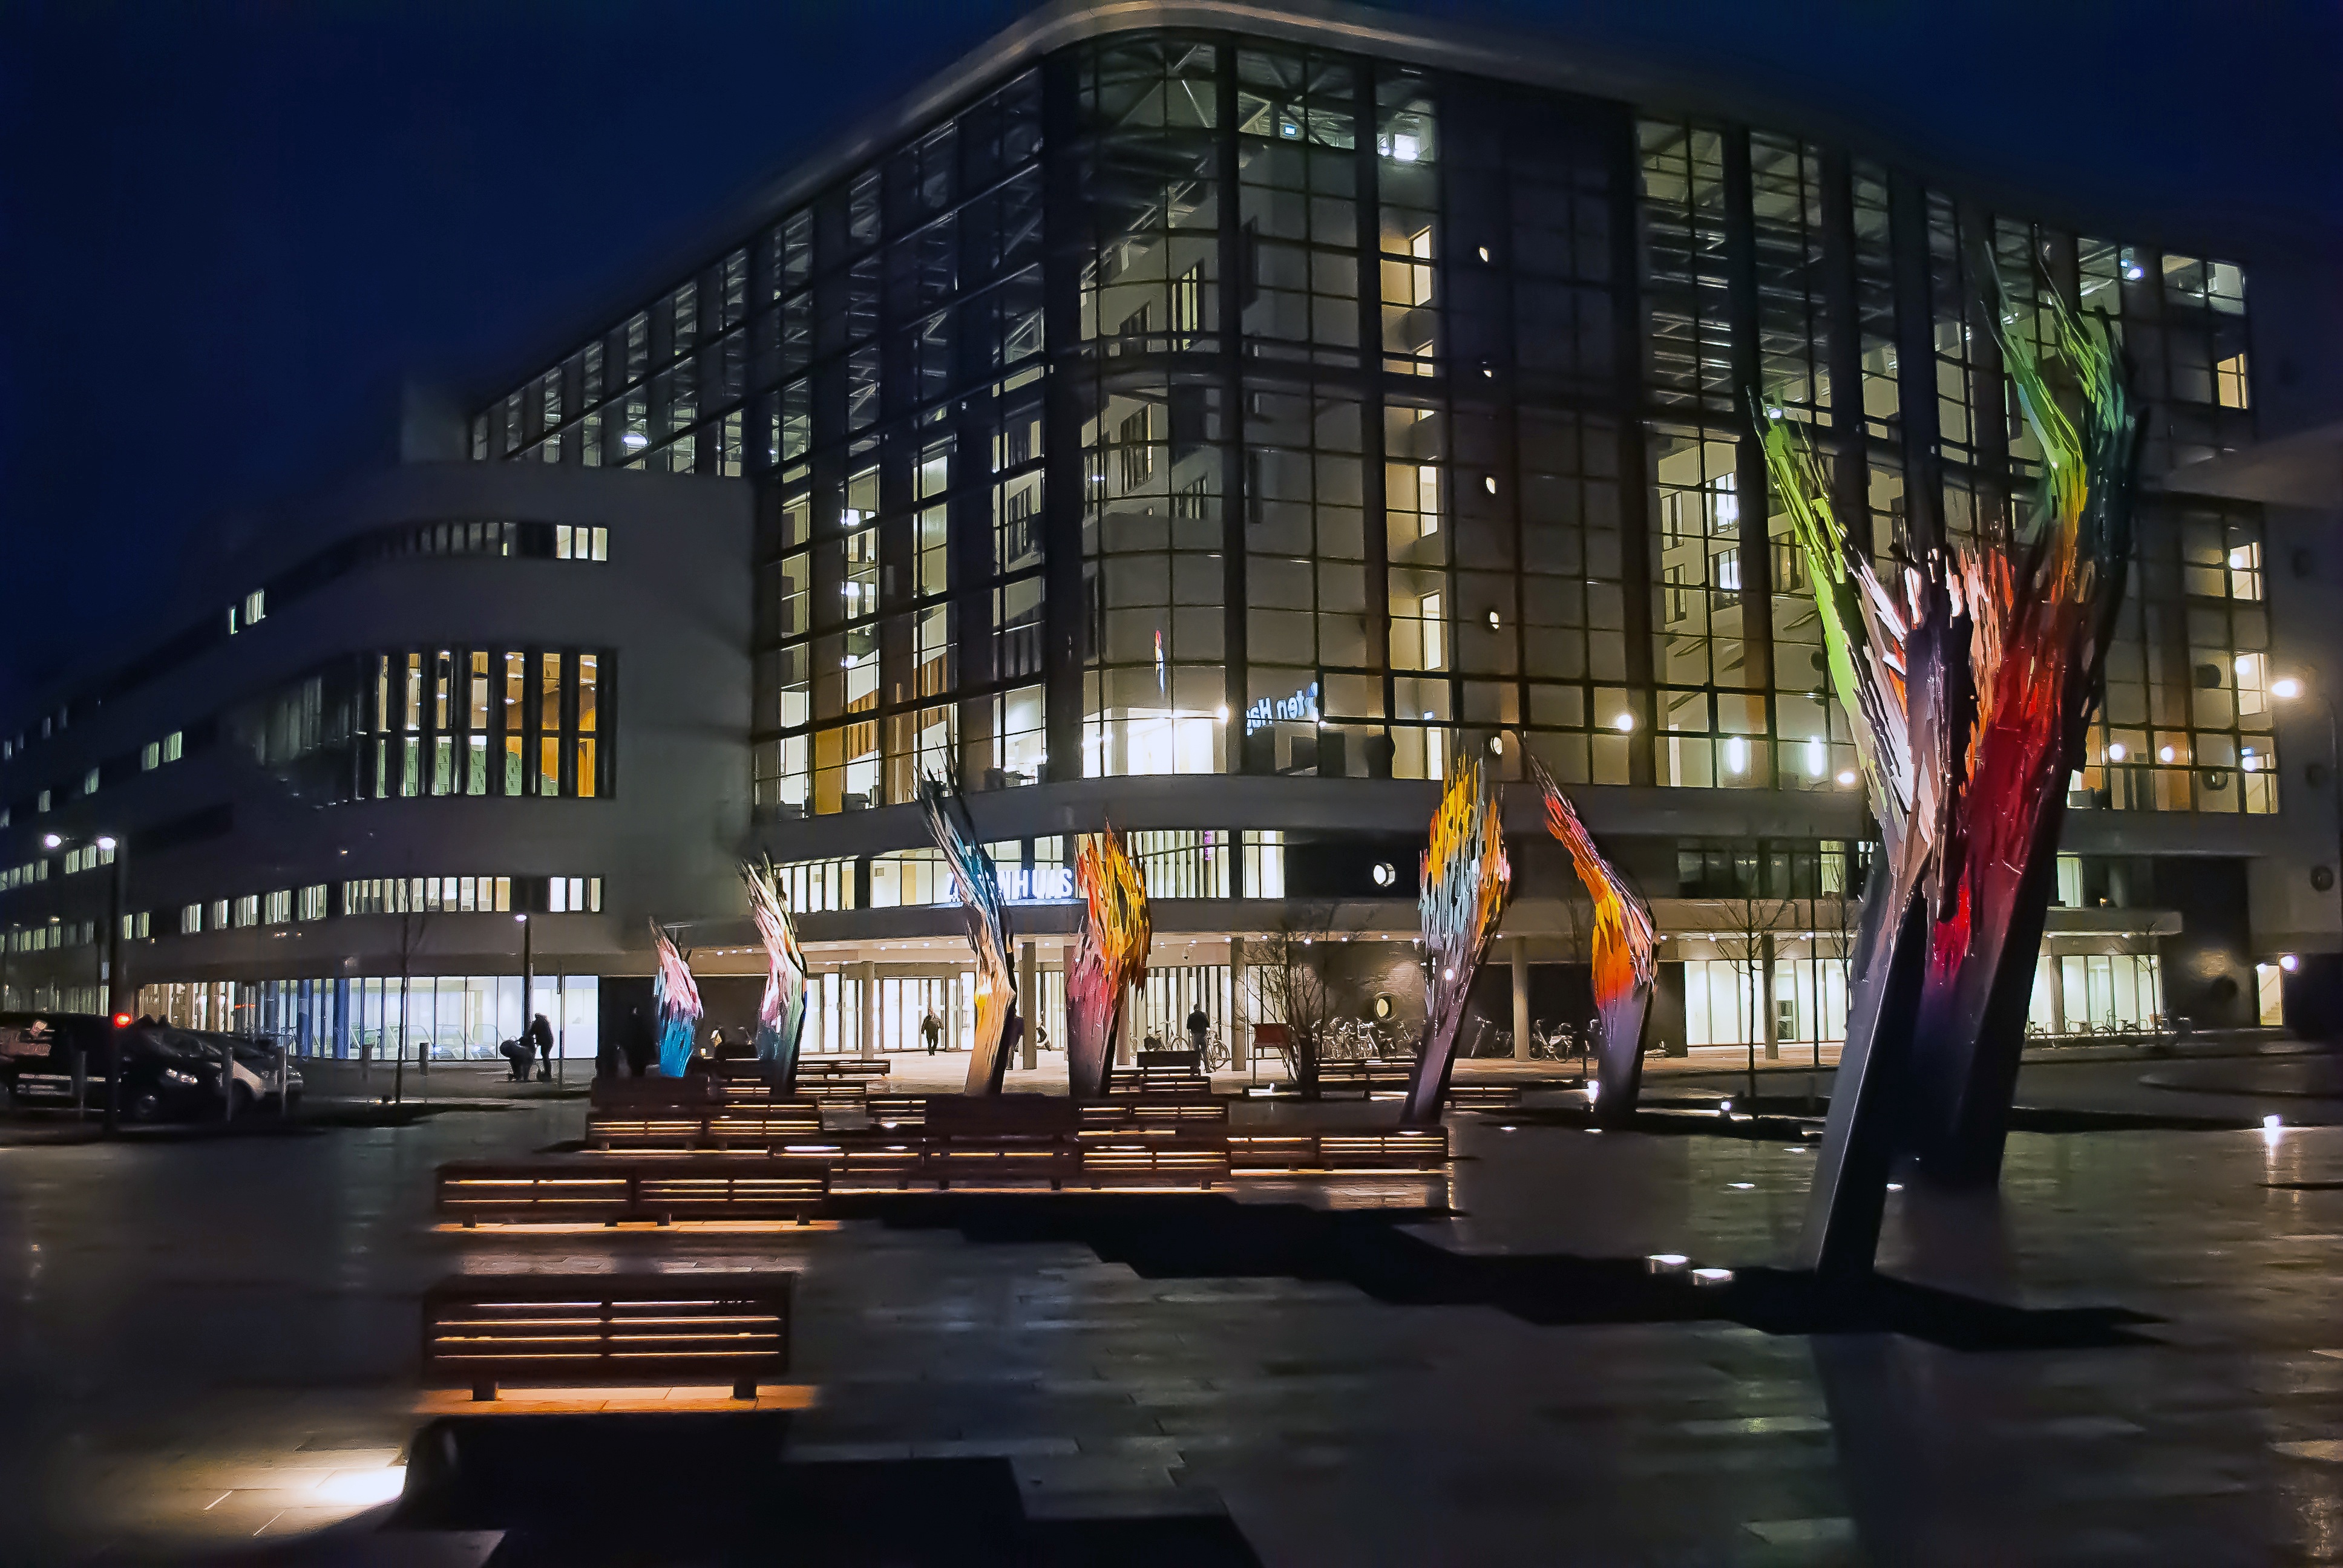
architecture, night, city, skyscraper, cityscape, downtown, evening, reflection, plaza, landmark, waterway, hospital, metropolis, architecture buildings, sheath construction, king square, urban area, metropolitan area